Sobia

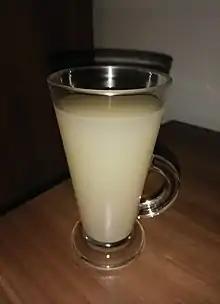
A glass of Saudi Arabian sobia

In Egypt, sobia is typically prepared by blending ground or cooked rice with coconut milk, sugar, and vanilla, and then straining the mixture before serving it well chilled. The drink usually has an off-white color, although some variations include food colorings to produce brighter hues. While sobia is consumed throughout the year, it is traditionally prepared during Ramadan and served as a fast-breaking drink. It is commonly made at home using pre-mixed powders or sold by street vendors in bottles or plastic bags.